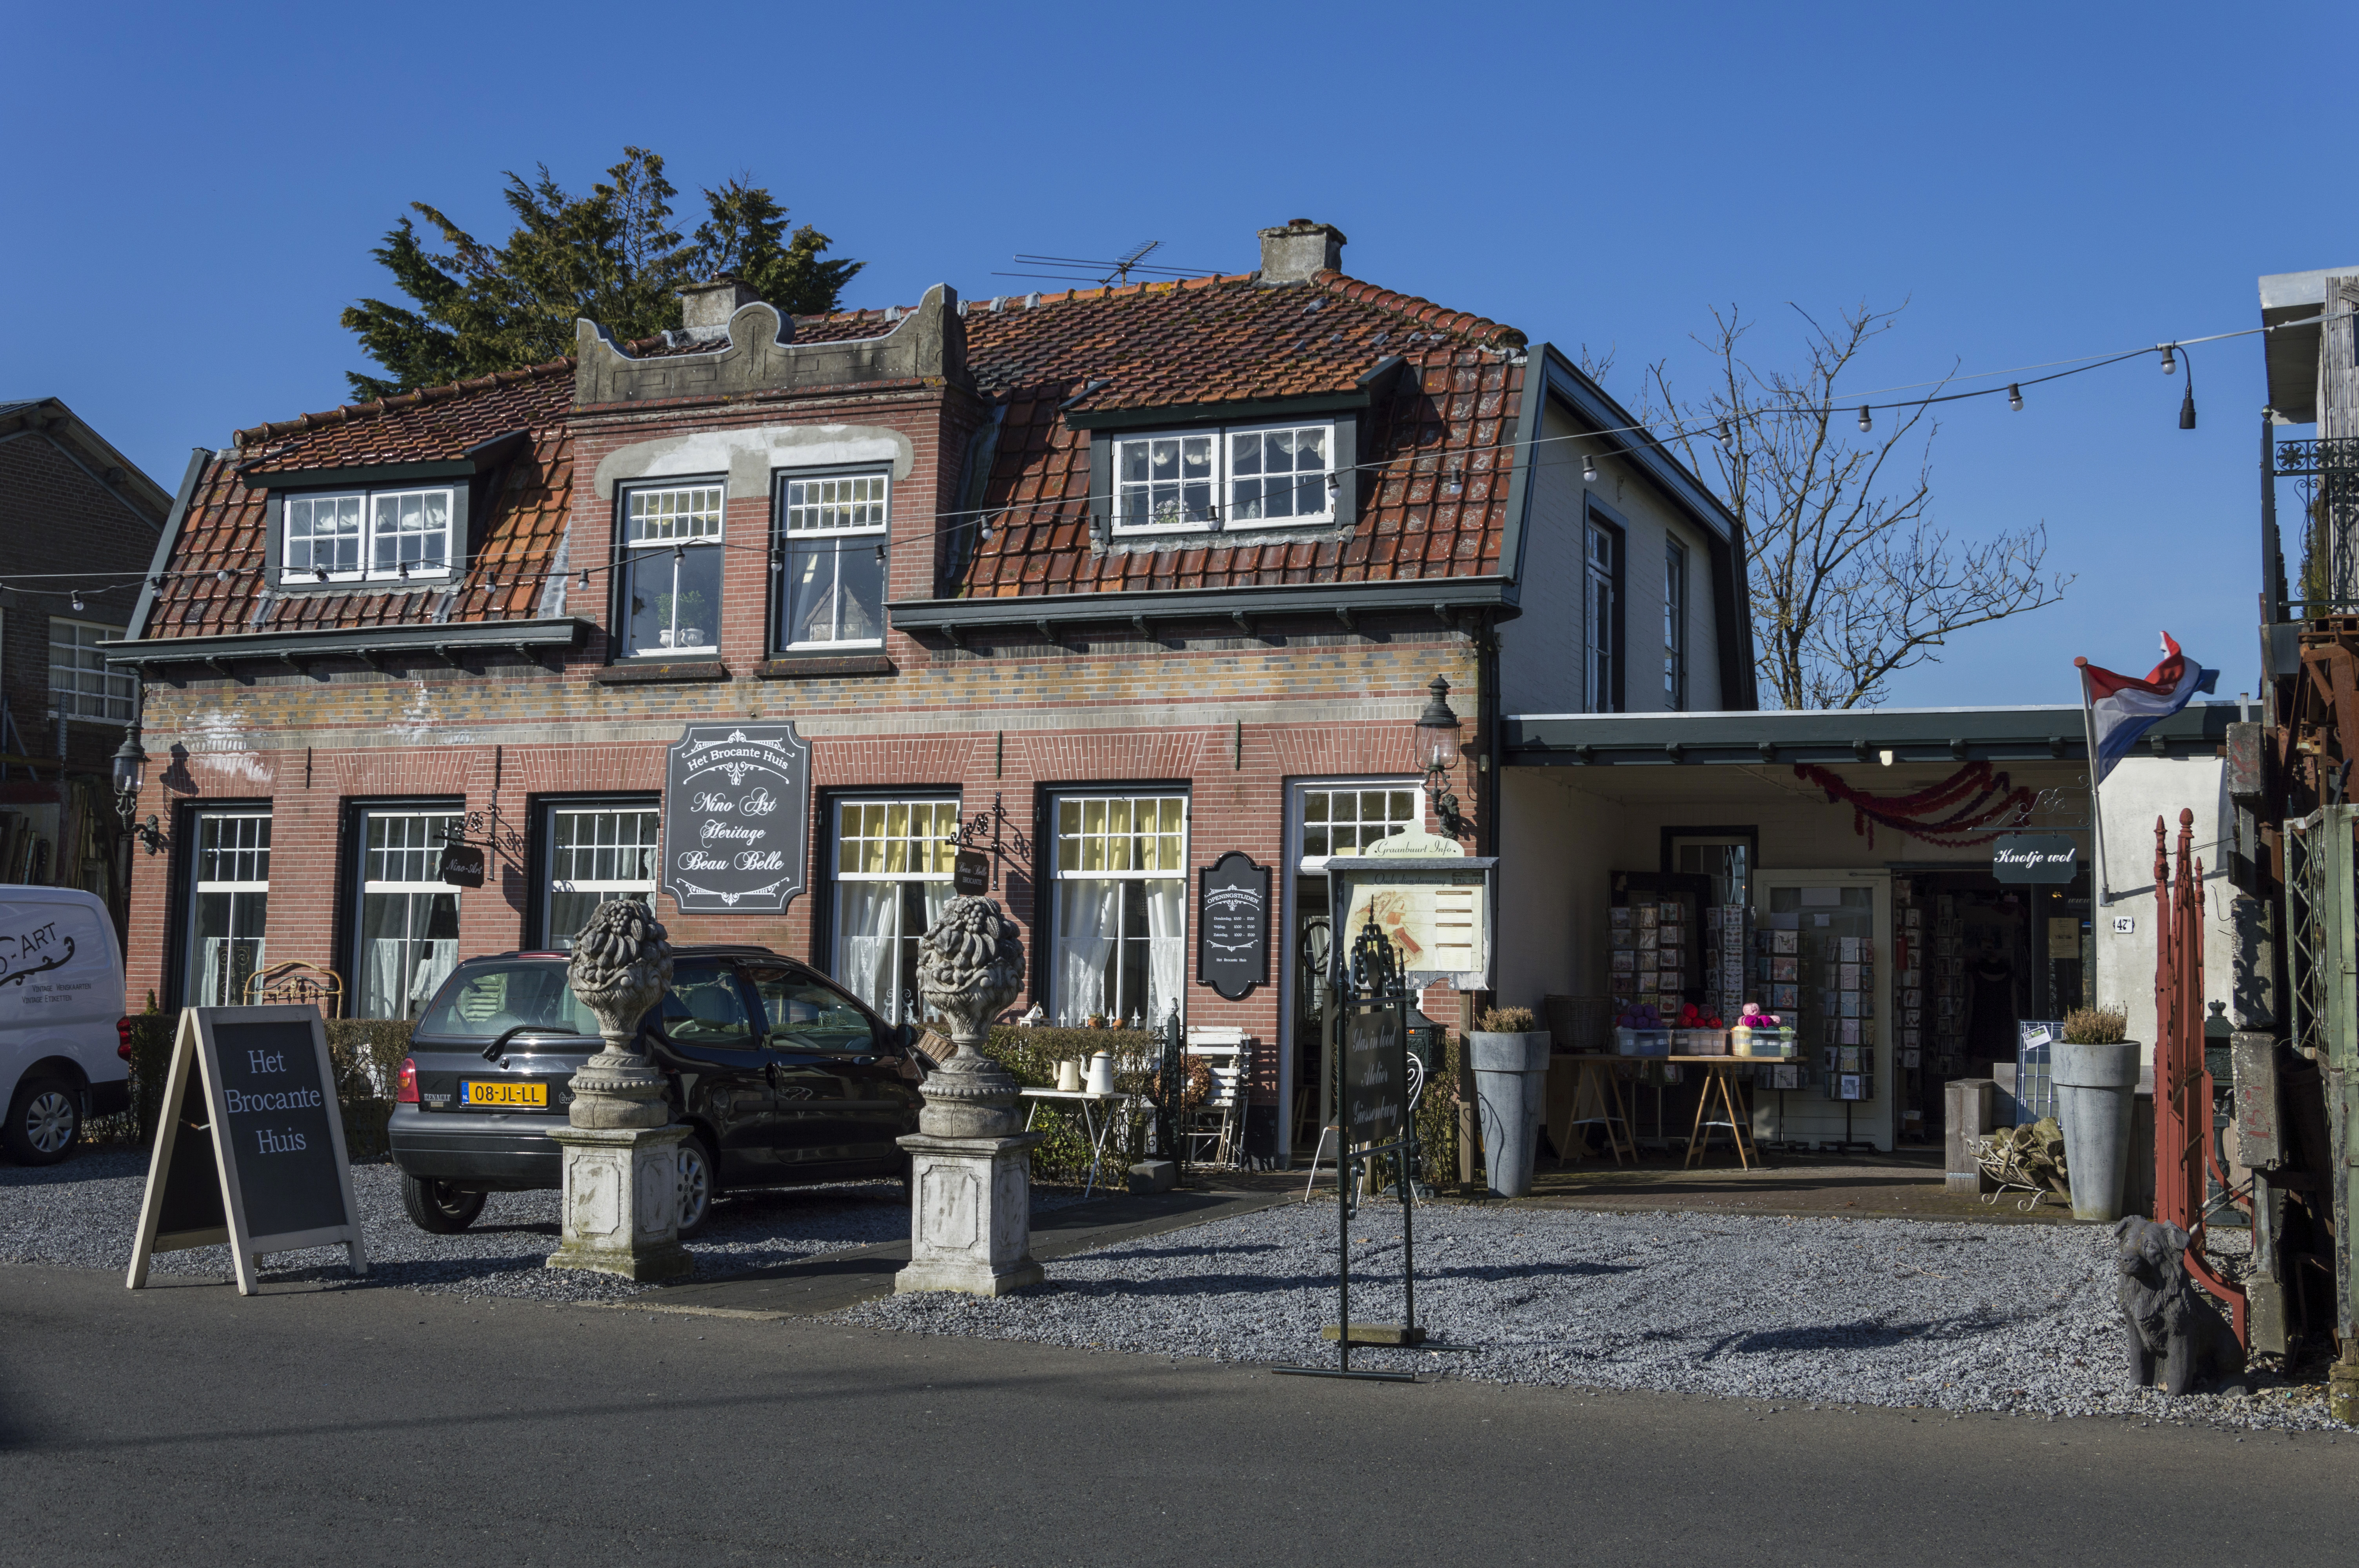
outdoor, architecture, road, street, house, town, van, building, city, photo, downtown, transport, suburb, nikon, holland, nederland, netherlands, de, dutch, outdoorphotography, picture, photograph, fotos, foto, pd, paulvandevelde, pdvandevelde, padagudaloma, dordrecht, nederlandinfotos, pvdvfotografie, pdvandeveldedordrecht, nederlandsefotografie, dutchphotogaraphy, totallydutch, fotografienederland, hollandsefotografie, fotografieholland, velde, neighbourhood, alblasserwaard, giessenburg, giesenburg, urban area, residential area, human settlement